Eden Park

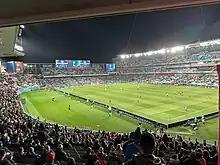
Spain vs Sweden – 2023 FIFA Women's World Cup semifinal

On 19 November 2011, Eden Park hosted its first game of professional club football. The A-League regular season fixture between Wellington Phoenix and Adelaide United resulted in a 1–1 draw. The game attracted 20,078, a new attendance record for the Phoenix. The Phoenix returned to Eden Park on 2 February 2013 against long-distance rivals Perth Glory, drawing a crowd of 11,566 to see them win 1–0.